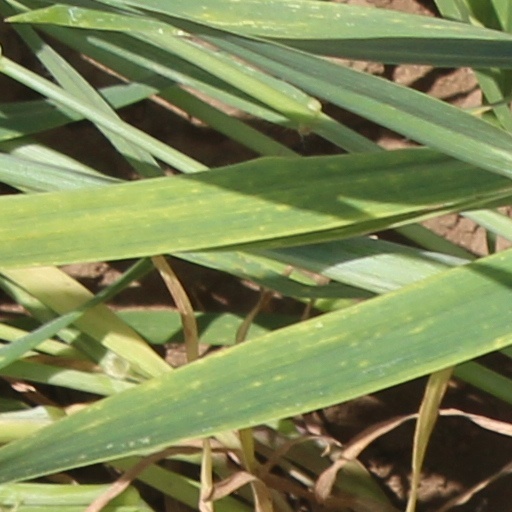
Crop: wheat